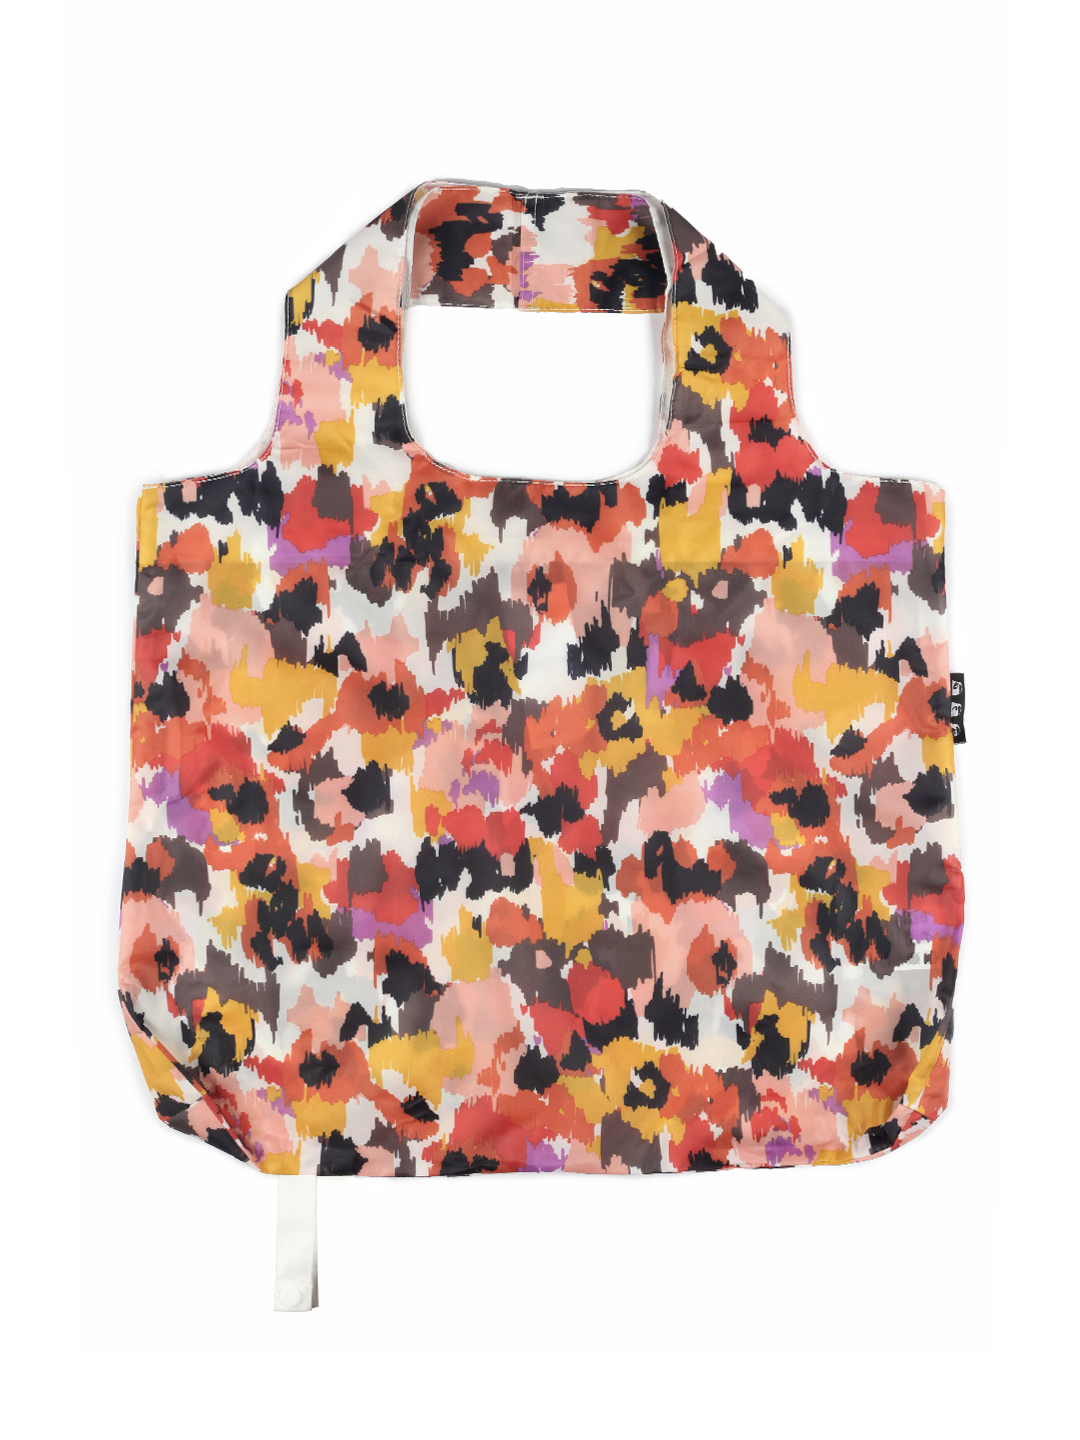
Envirosax Women Multi Coloured Bag
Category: Accessories / Bags / Handbags
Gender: Women
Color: Multi
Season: Summer 2012
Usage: Casual